Newmarket State School

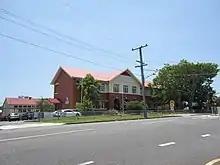
View of the school from Banks Street with Block B (left) and Block A (right), 2015

Instead, in 1954 a timber Boulton & Paul Building was constructed, comprising two classrooms (now called Block B). Responding to materials shortages and the pressures of the baby boom, the Department of Public Works imported a British prefabricated building system from manufacturers Boulton & Paul Ltd of Norwich. Based on an planning and construction module, the prefabricated elements in the Boulton & Paul system included wall panels, ceiling panels, roof trusses and banks of awning windows. The buildings were constructed at many schools across Queensland between 1952 and 1958. Boulton & Paul buildings were timber-framed and clad, had a verandah as circulation, and a gable roof. Ideally, they were orientated so the verandah faced north and the classroom faced south but were also added as extensions to existing buildings regardless of orientation. The building could be high or low-set and had extensive areas of timber framed awning windows, providing more glazing than had ever been used in Queensland classrooms; almost the entirety of the verandah wall and the opposite classroom wall were glazed, providing excellent natural ventilation and lighting. The classrooms were , larger than most previous classrooms. The flexibility of the system meant that the number of classrooms constructed could vary to suit the needs of a particular school. In some cases, Boulton & Paul classrooms were used to form long, interconnected blocks, such as at Geebung State School (1951–55), Dalby State High School (1954) and Indooroopilly State High School (1953–54).